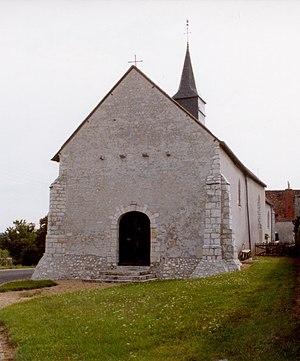
Église Saint Pierre de Lancôme (Loir et Cher). Auteur
Lancôme est une commune française située dans le département de Loir-et-Cher en région Centre-Val de Loire. Ses habitants sont appelés les Lancômois.
Cet article recense les monuments historiques de Loir-et-Cher, en France.
L'église Saint-Pierre est une église catholique située à Lancôme, en France.